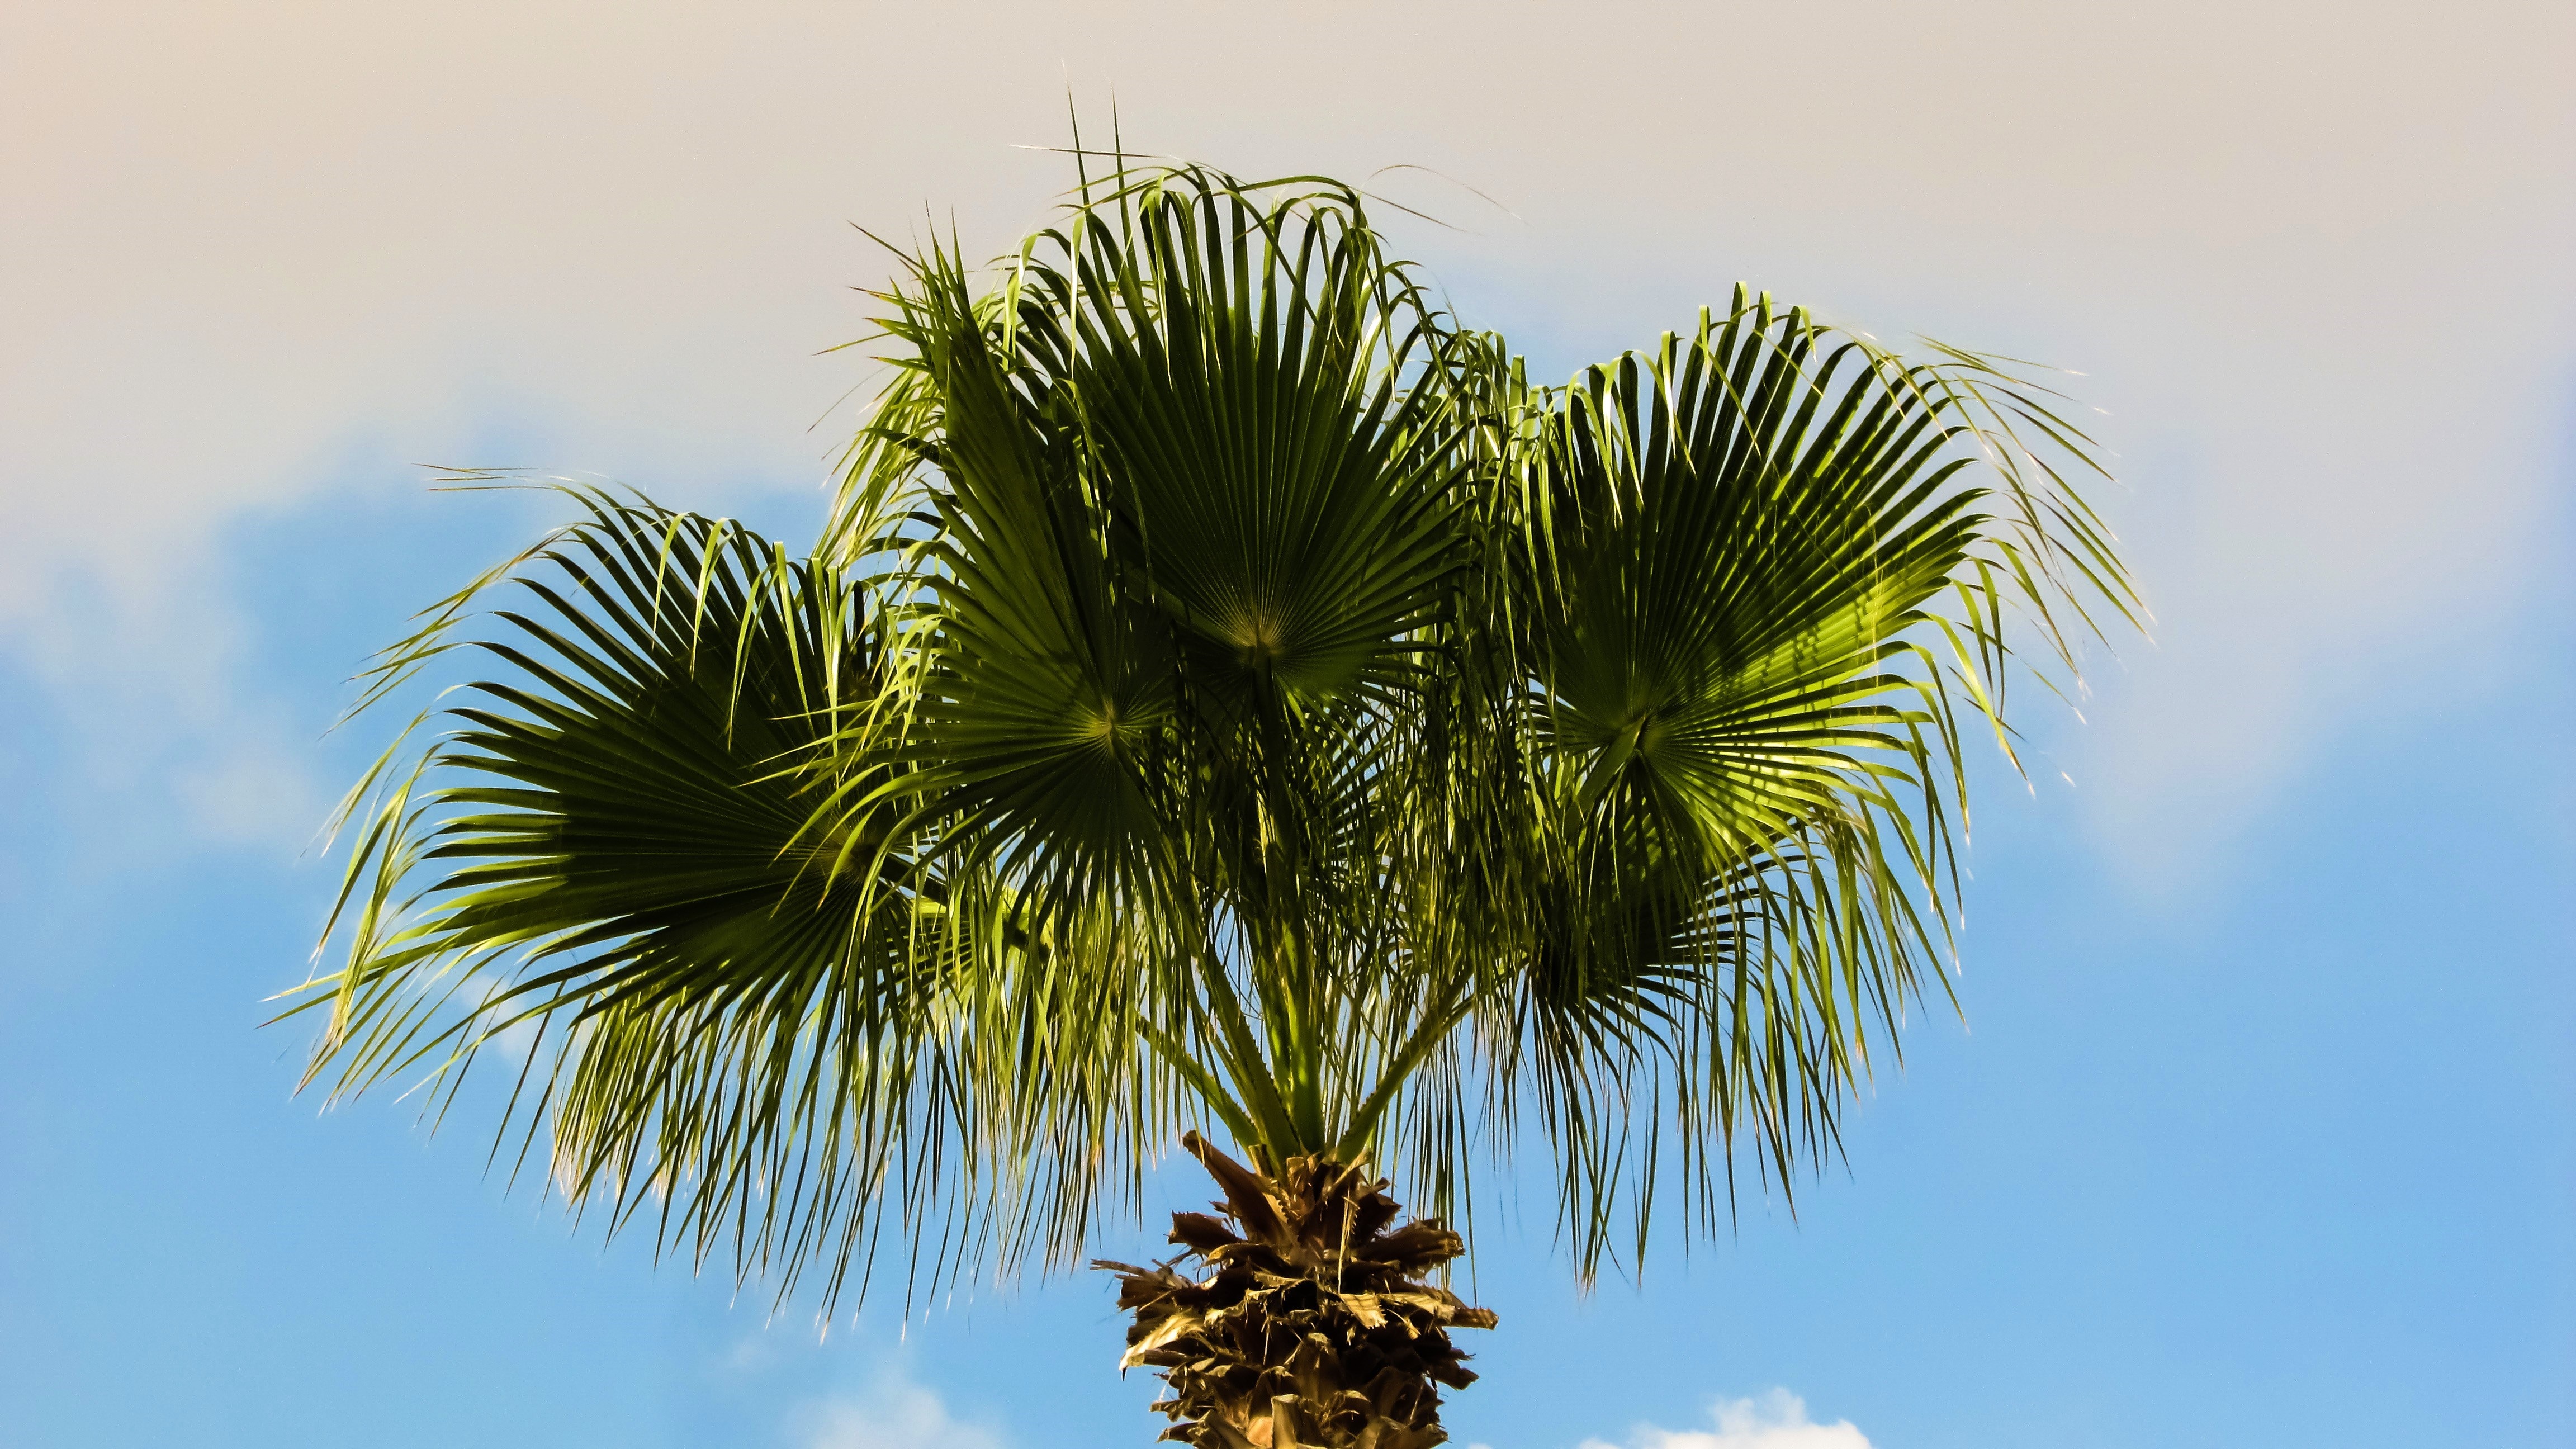
tree, nature, branch, plant, sky, palm tree, sunlight, leaf, flower, summer, green, botany, flora, close up, clouds, flowering plant, grass family, plant stem, woody plant, land plant, arecales, palm family, borassus flabellifer